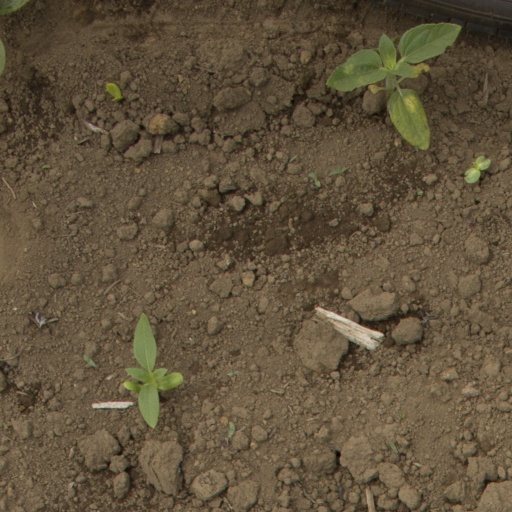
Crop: Jerusalem artichoke